Marcos Ayerza

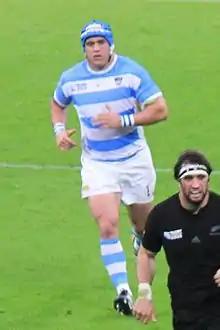

Marcos Ayerza (born January 12, 1983, in Buenos Aires) is an Argentine retired rugby union player who played loose-head prop for the Leicester Tigers and his national team. His passion and aggression on the field earned him the nickname "El Toro" (The Bull).